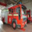
Label: truck